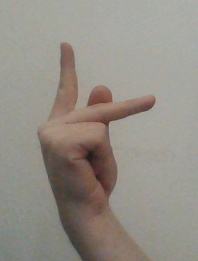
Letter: dha